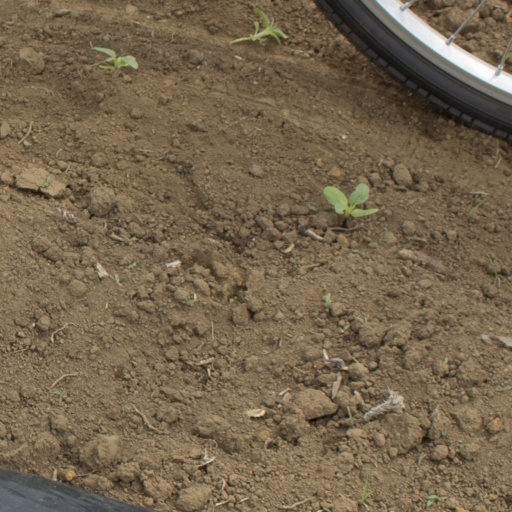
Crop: Jerusalem artichoke